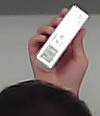
Product: dove_soap